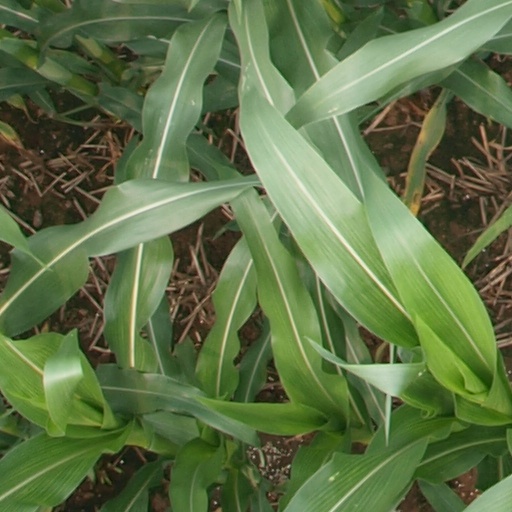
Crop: maize; corn